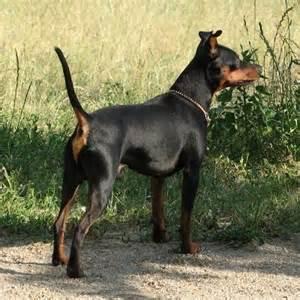
dog